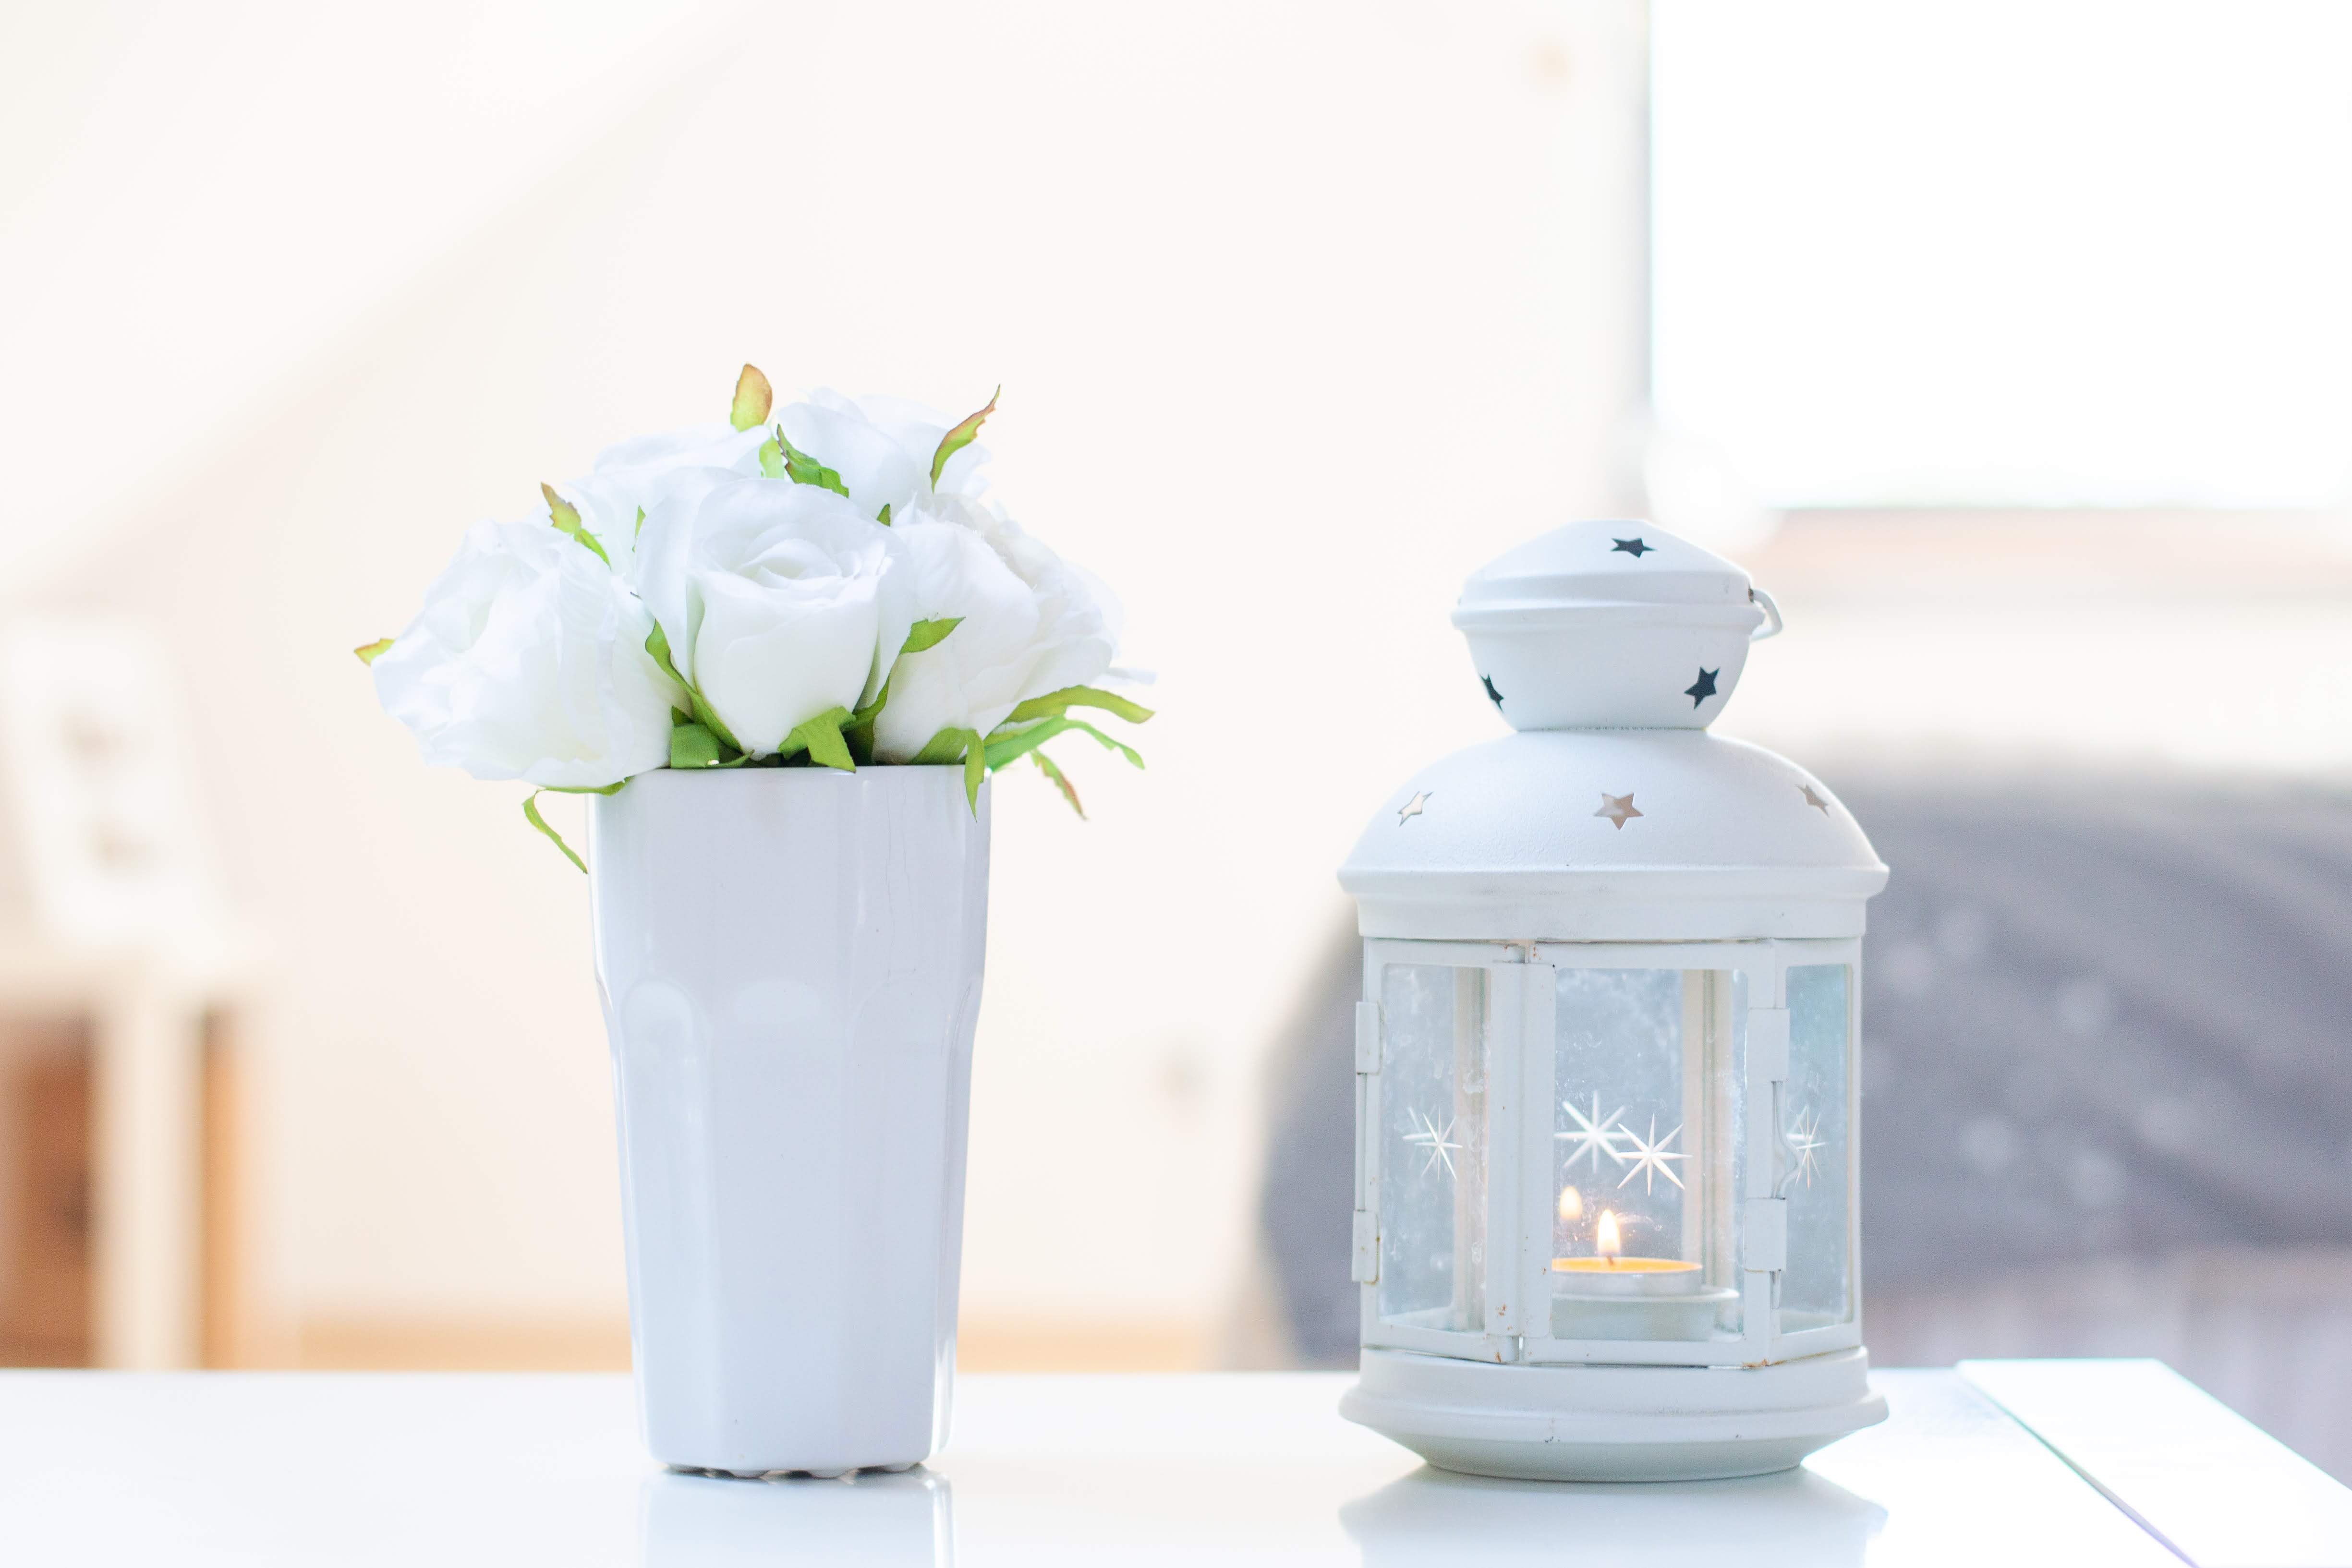
vase, product, flowerpot, still life photography